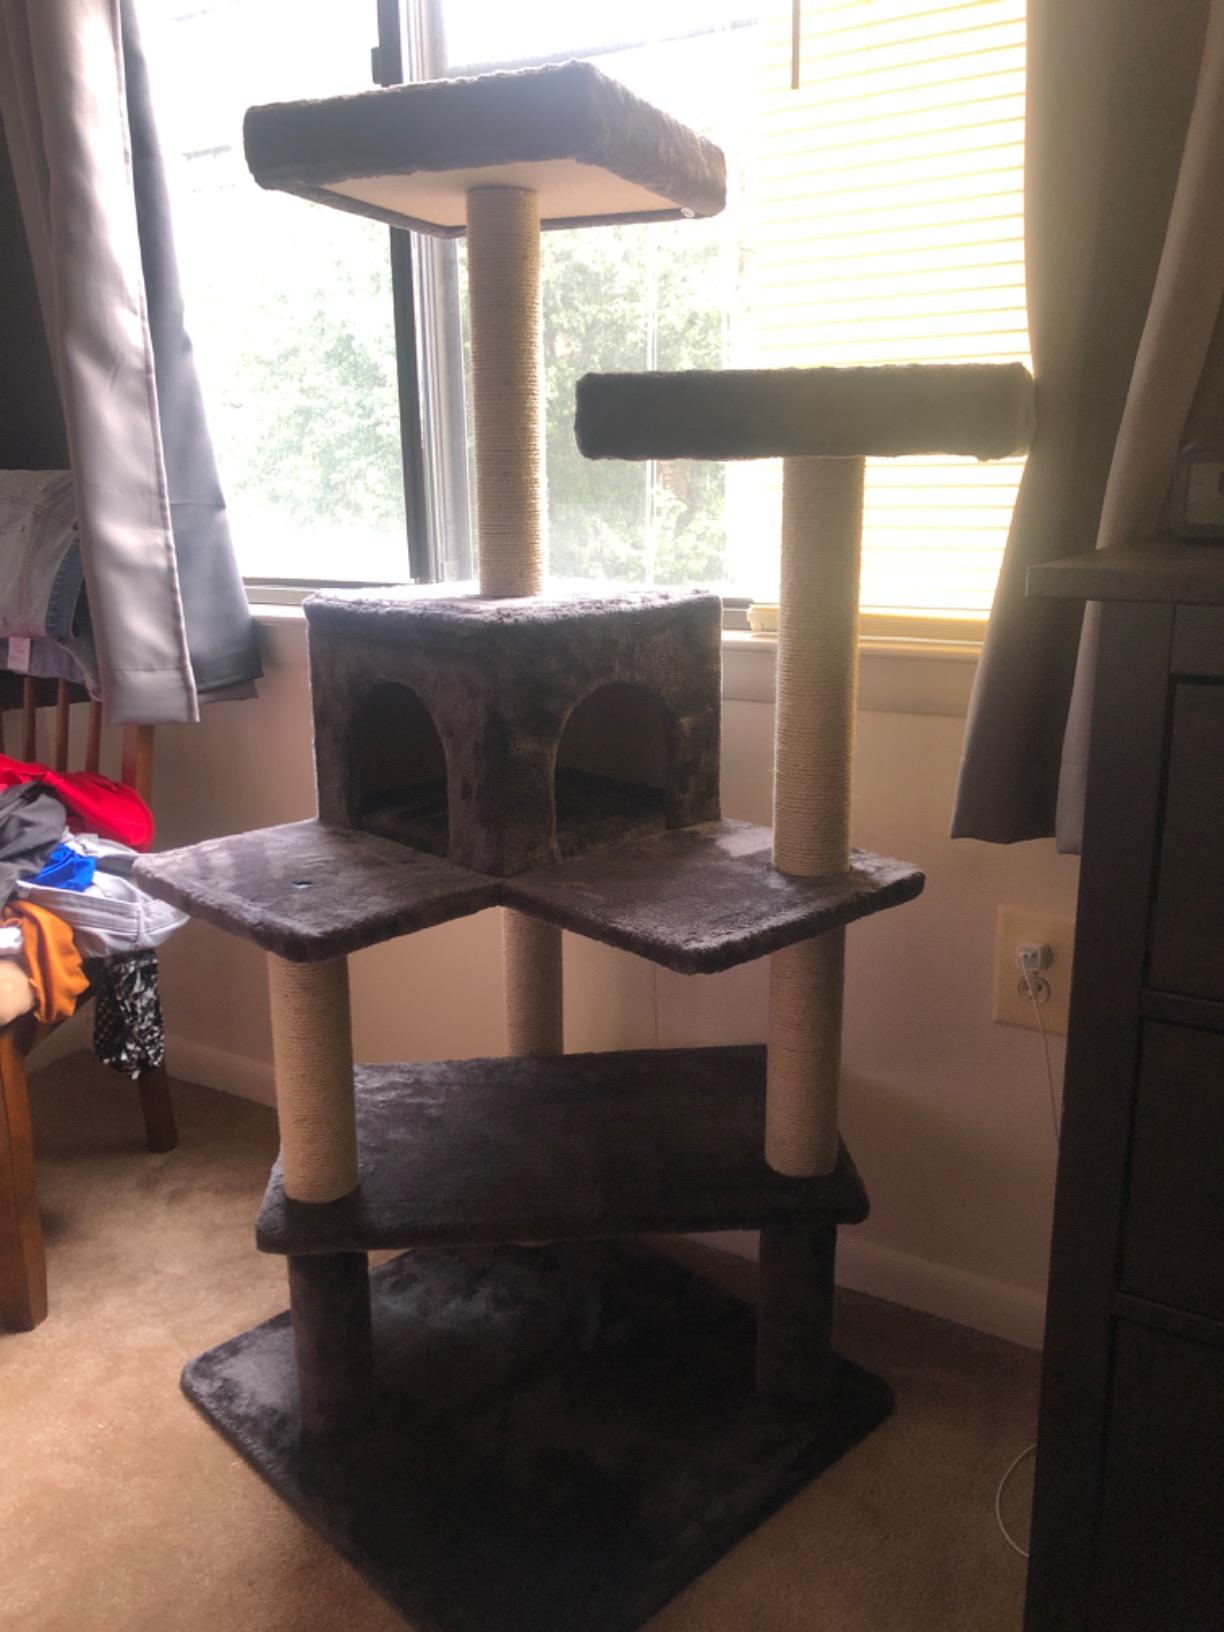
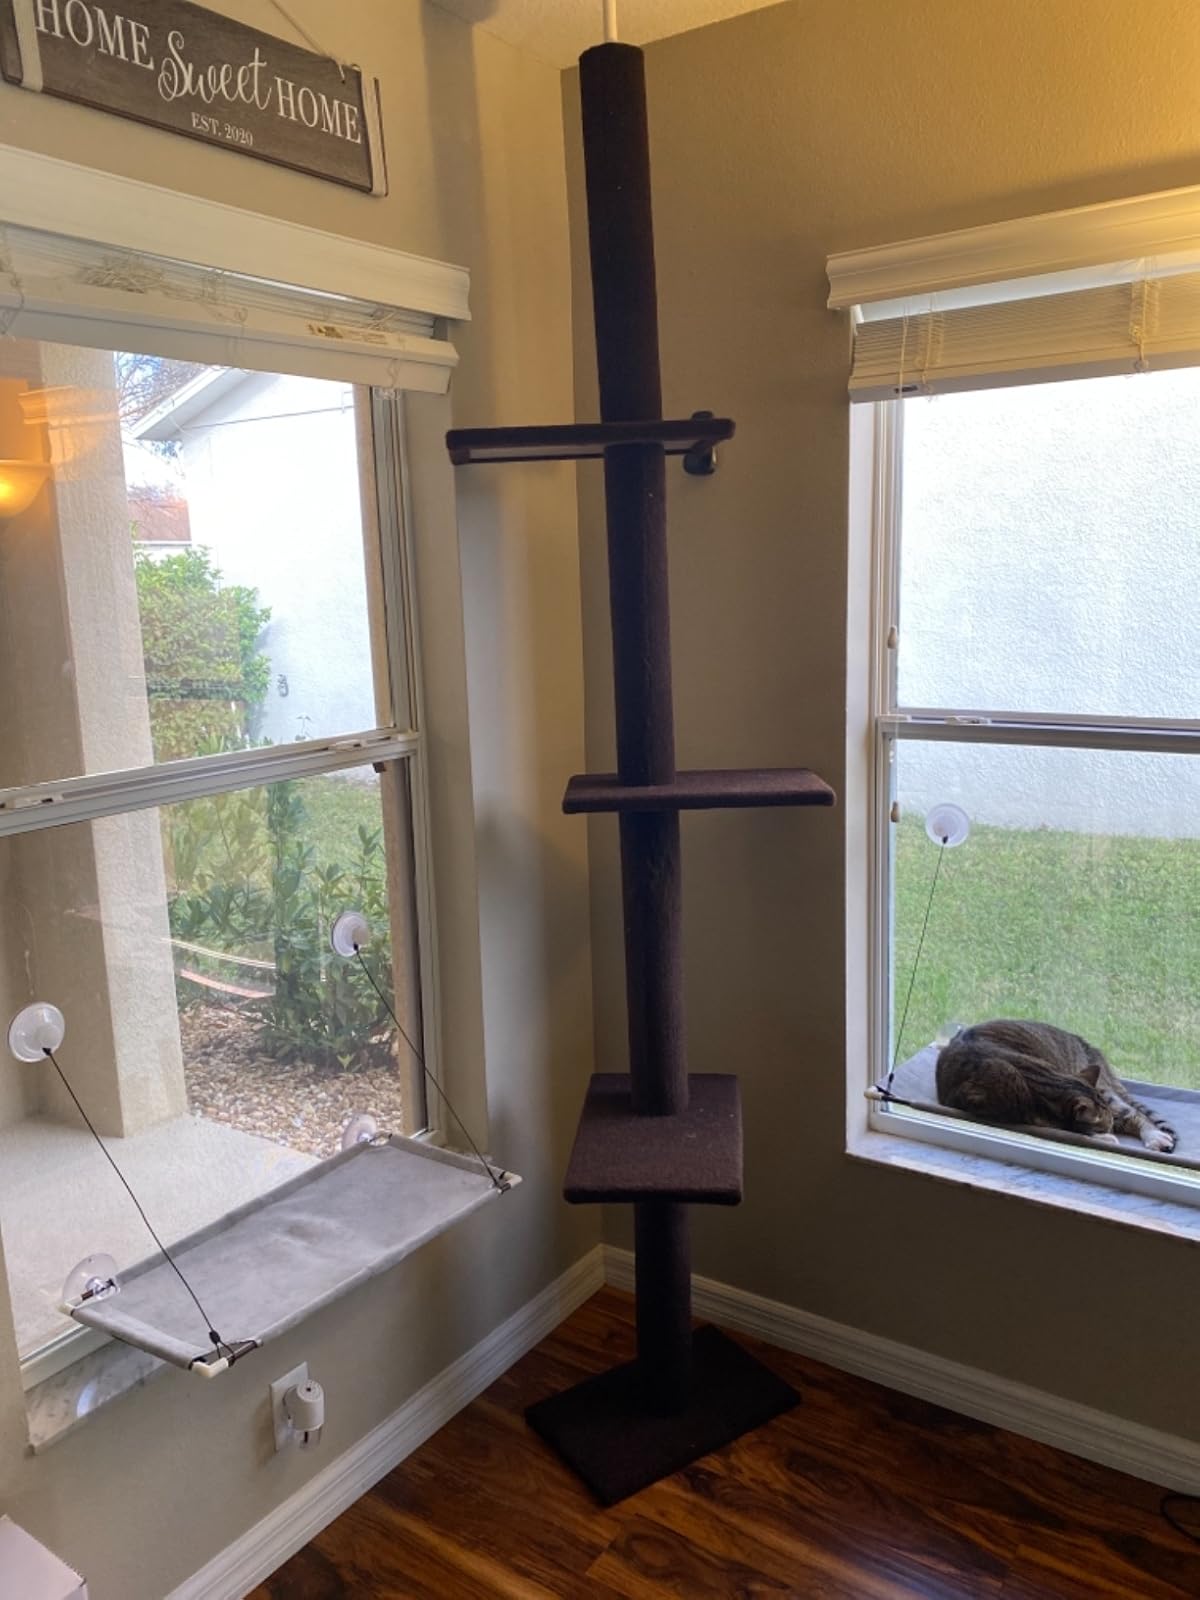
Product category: items_cat tree
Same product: no